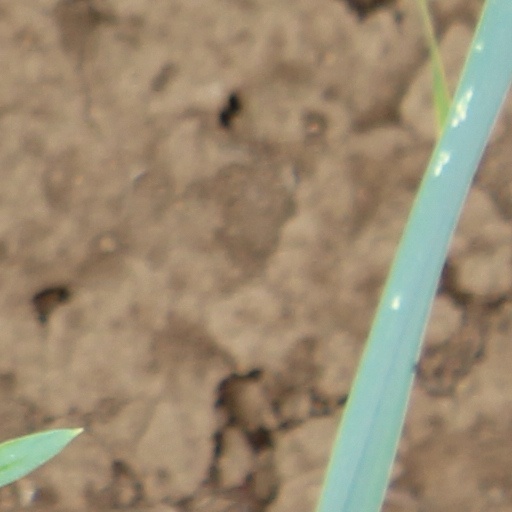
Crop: wheat